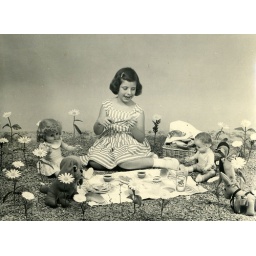
lunch in a field of plastic flowers...